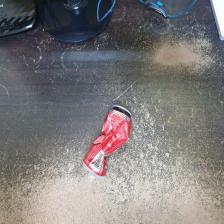
Label: cans